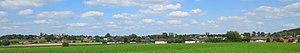
Beclers
Béclers [bekle] est une section de la ville belge de Tournai, située en Région wallonne dans la province de Hainaut.